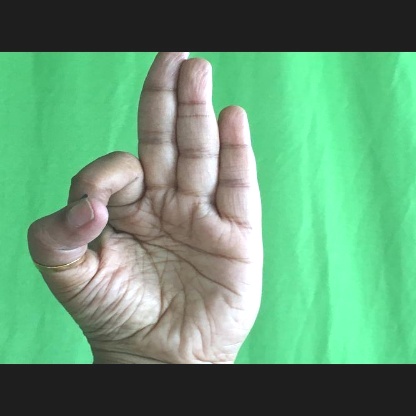
Mudra: Aralam